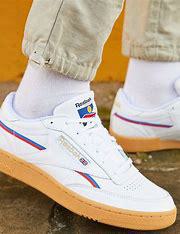
Brand: Reebok
Model: Club C 85 Mu